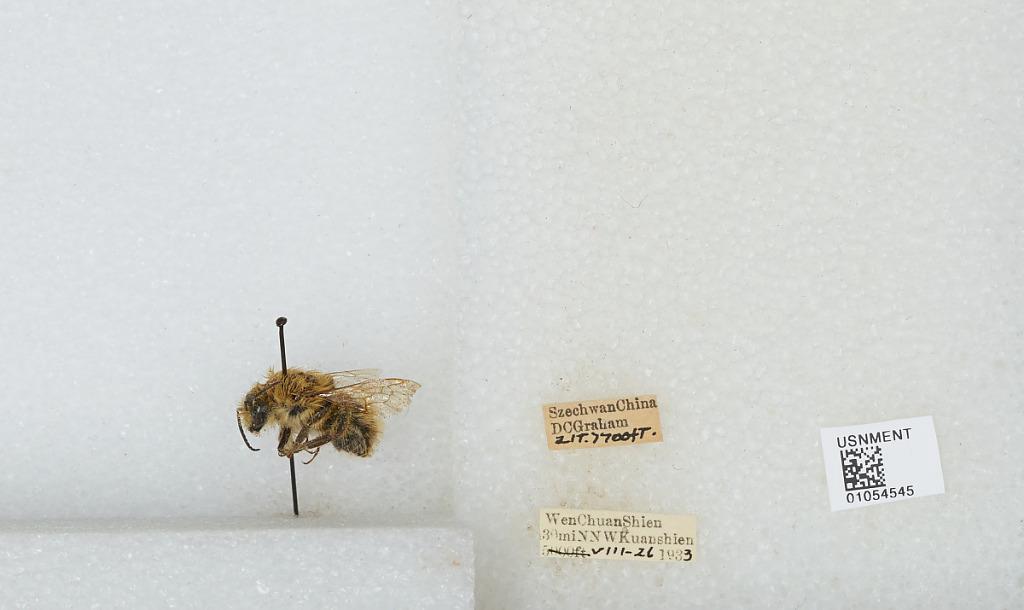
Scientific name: Bombus sp.
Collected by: D. Graham
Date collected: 1933-8-26
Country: China
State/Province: Sichuan
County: Wenchuan Xian
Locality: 30 miles NNW Kuanshien